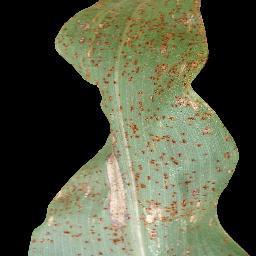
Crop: corn
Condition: (maize)_common_rust